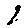
Label: 1